Robin Givhan

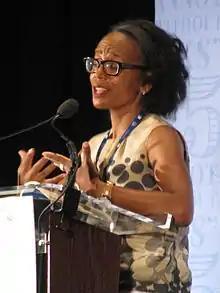
Givhan speaks at the 2015 National Book Festival

Robin Givhan (born September 11, 1964) is an American fashion editor and Pulitzer Prize winning writer.